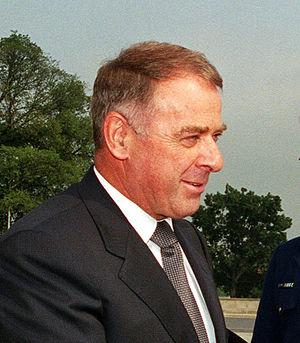
La liste des présidents de la Confédération suisse présente le membre président du Conseil fédéral depuis 1848 à nos jours. Élu par l'Assemblée fédérale pour un an, le président de la Confédération suisse préside les rencontres du Conseil et assume certains devoirs protocolaires. Il ne possède pas de pouvoir supérieur aux autres membres et continue à diriger son département. Le président est désigné à la session d'hiver des Chambres fédérales, en décembre, et entre en fonction le 1ᵉʳ janvier de chaque année ; traditionnellement, la charge se transmet par doyenneté et le vice-président de l'année précédente devient généralement président l'année suivante. Ainsi, Simonetta Sommaruga, vice-présidente en 2019, est présidente en 2020.
Adolf Ogi, né le 18 juillet 1942 à Kandersteg, est un homme politique suisse, membre de l'Union démocratique du centre.